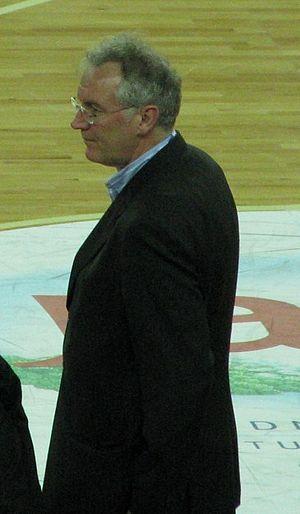
Mihovil Nakić-Vojnović, né le 31 juillet 1955 à Drniš, en Dalmatie, est un ancien joueur, entraîneur de basket-ball croate. Il est actuellement directeur sportif du Cibona Zagreb.